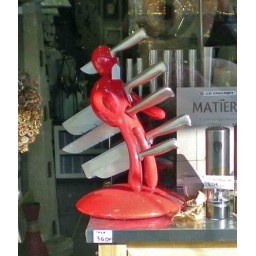
Definitely not PC in the UK, this set of kitchen knives in a shop window in Le Touquet is somewhat alarming.